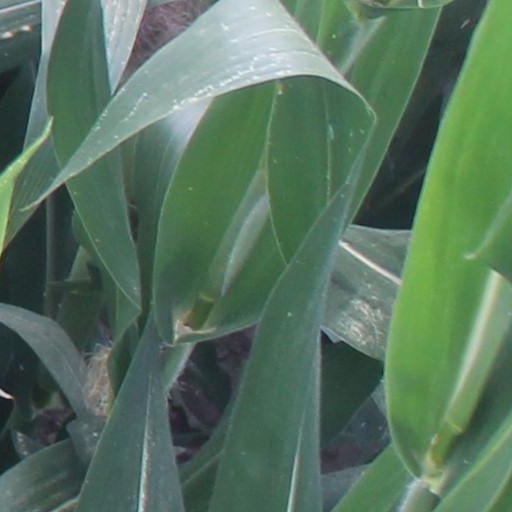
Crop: maize; corn